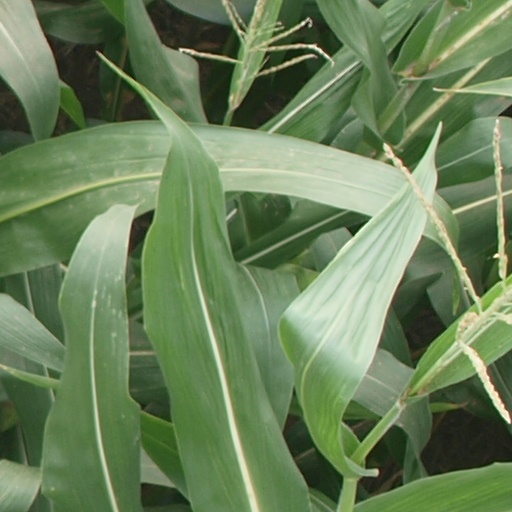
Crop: maize; corn